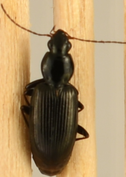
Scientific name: Agonum punctiforme
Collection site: Smithsonian Environmental Research Center Site (SERC), plot SERC_007